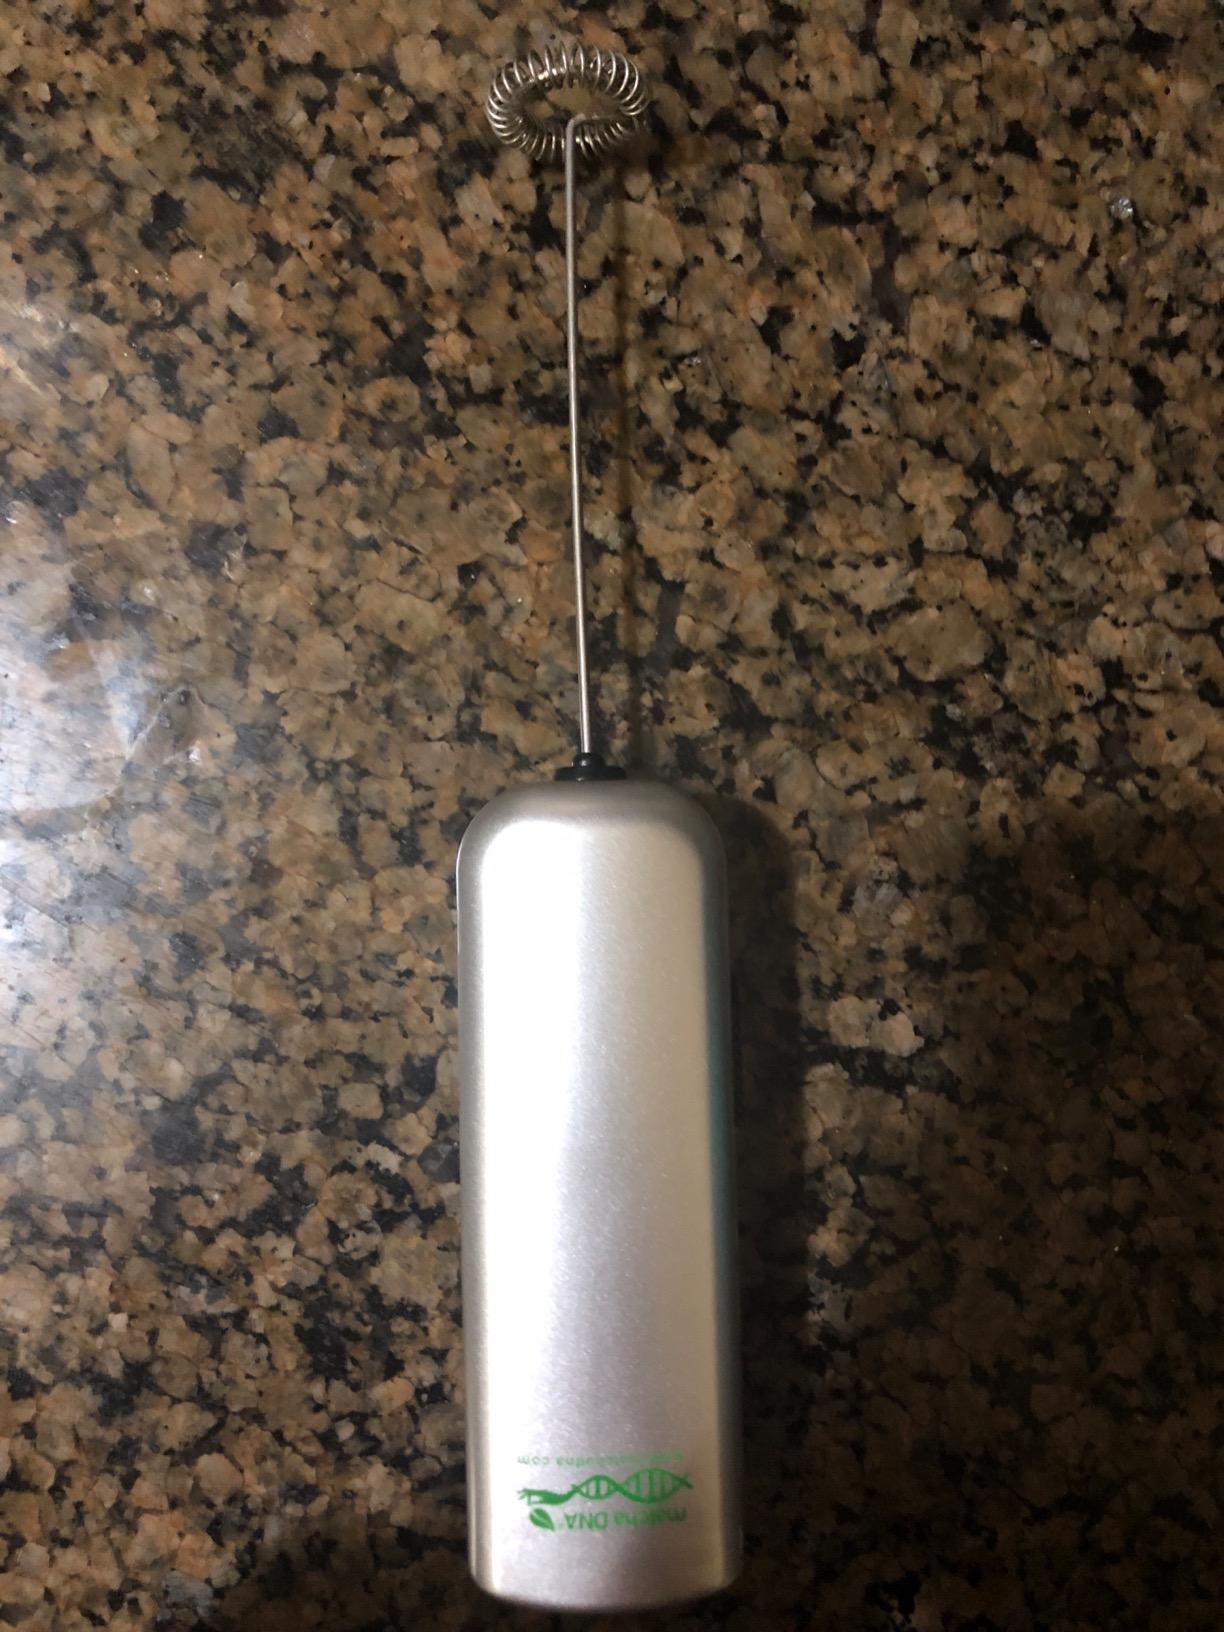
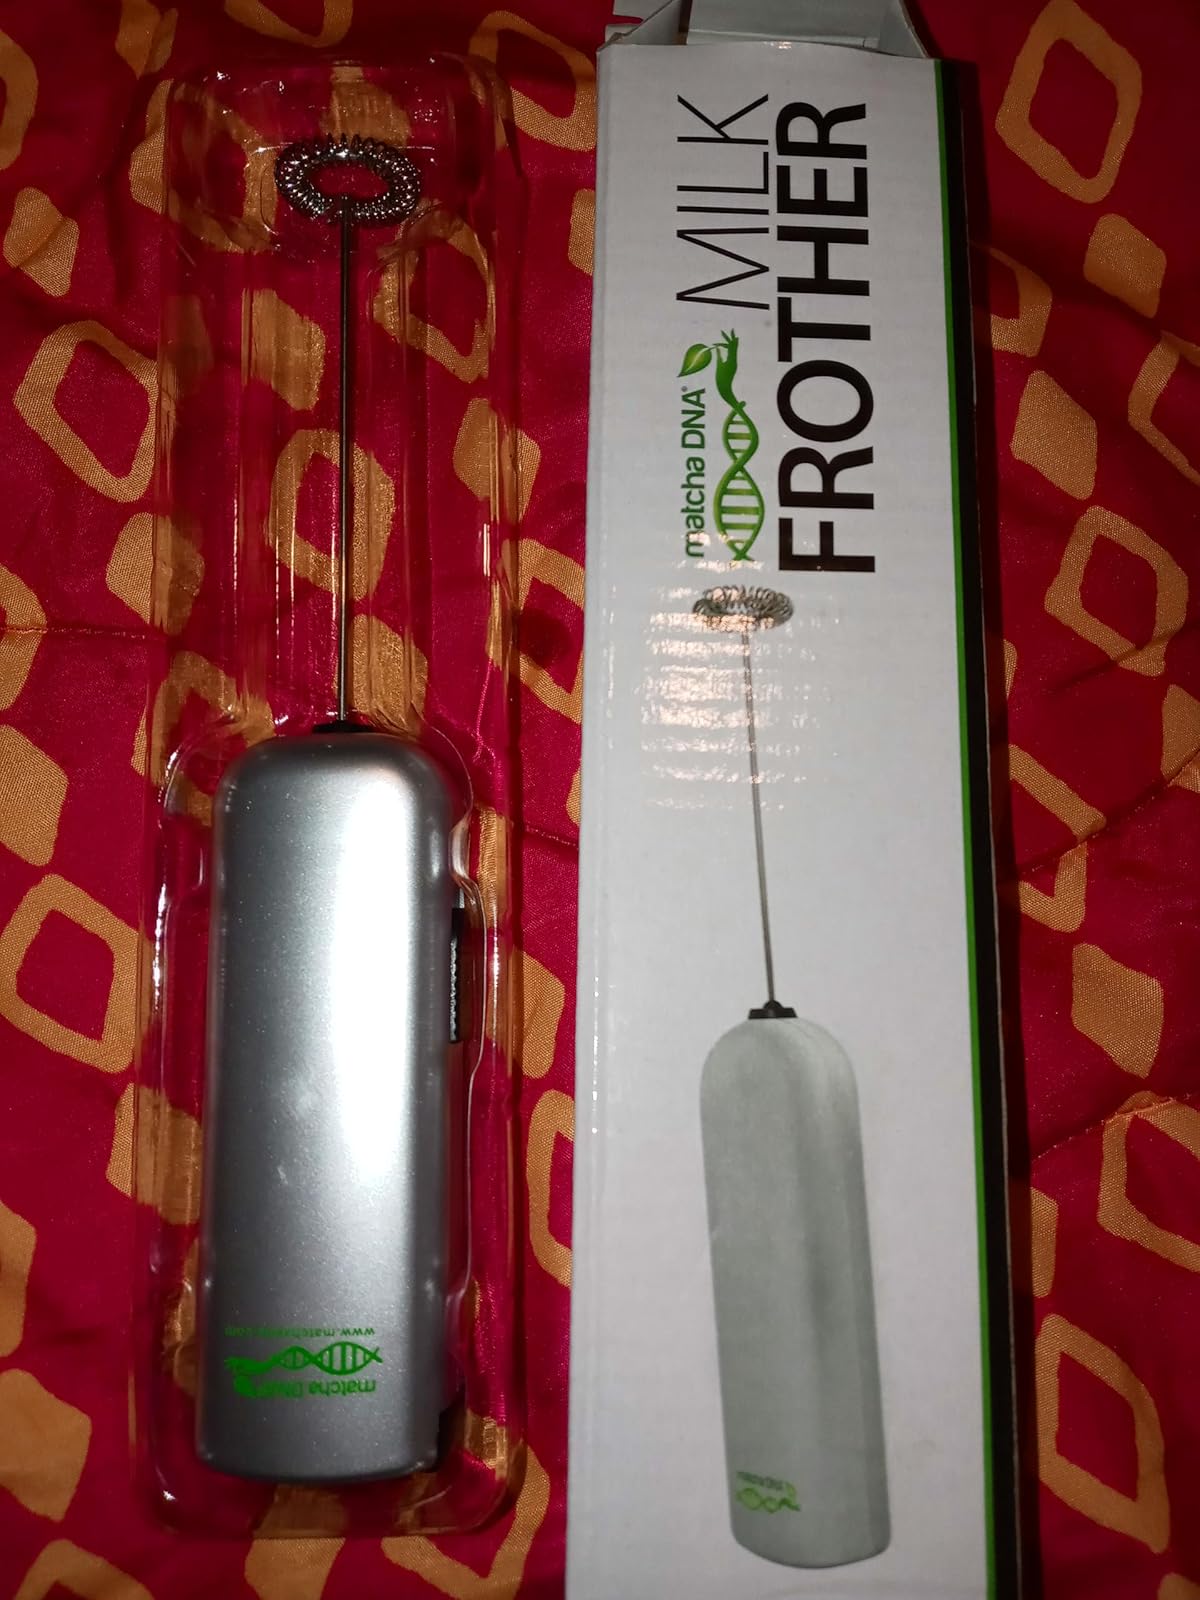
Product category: items_mixer
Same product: yes